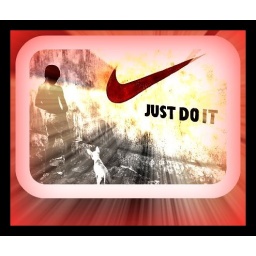
A boy urinates next to a Nike advertisement as his dog observes in jealousy.